Yeshiva Rabbi Chaim Berlin

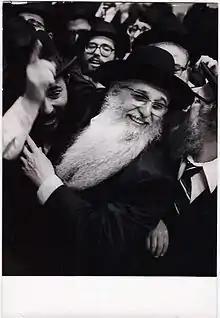
Aaron Schechter (white beard) celebrating Purim in Yeshiva Rabbi Chaim Berlin during the late 1970s.

The founding Rosh Yeshiva, Yitzchok Hutner joined the faculty during 1936–1937, and gave monthly lectures as rosh yeshiva from 1943 to 1980. In the late 1970s, a branch was opened in Jerusalem called Yeshiva Pachad Yitzchok (Fear of Isaac).